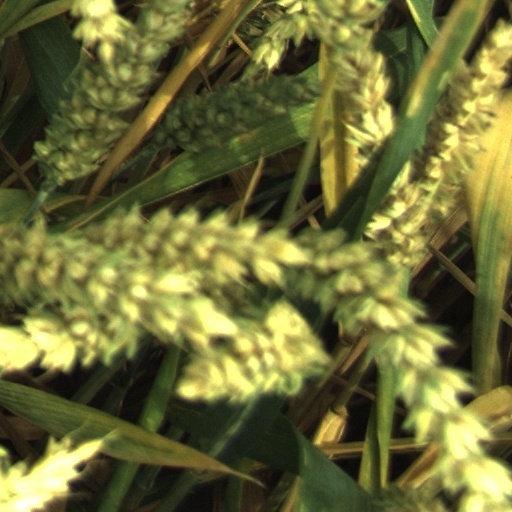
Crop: wheat